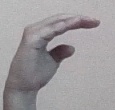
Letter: jeem